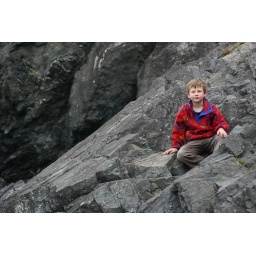
Rowan had fun climbing the rocks above the beach while we camped at Deception Pass State Park.